Old Louisville

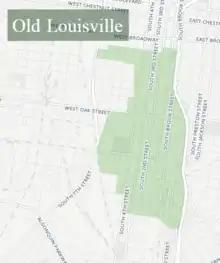
Old Louisville

Old Louisville is a historic district and neighborhood in central Louisville, Kentucky, United States. It is the third largest such district in the United States, and the largest preservation district featuring almost entirely Victorian architecture. It is also unique in that a majority of its structures are made of brick, and the neighborhood contains the highest concentration of residential homes with stained glass windows in the U.S. Many of the buildings are in the Victorian era styles of Romanesque Revival, Queen Anne, or Italianate, and many blocks have had few or no buildings razed. There are also several 20th-century buildings from 15 to 20 stories.